Articulated soft robotics

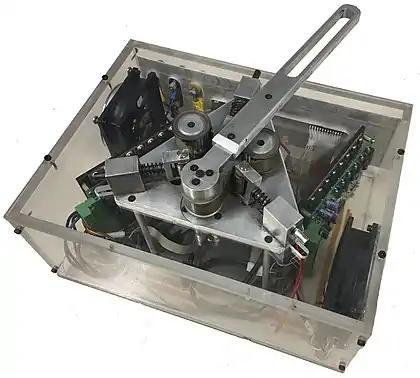
The VSA-I, a variable stiffness actuator with an agonistic-antagonistic architecture,

The most promising class of actuators for soft robots is the class of Variable Impedance Actuators (VIA) and the subclass of Variable Stiffness Actuators (VSA), complex mechatronic devices that are developed to build passively compliant, robust, and dexterous robots. VSAs can vary their impedance directly at the physical level, thus without the need of an active control capable to simulate different stiffness values. The idea of varying the mechanical impedance of actuation comes directly from natural musculo-skeletal systems, which often exhibit this feature.